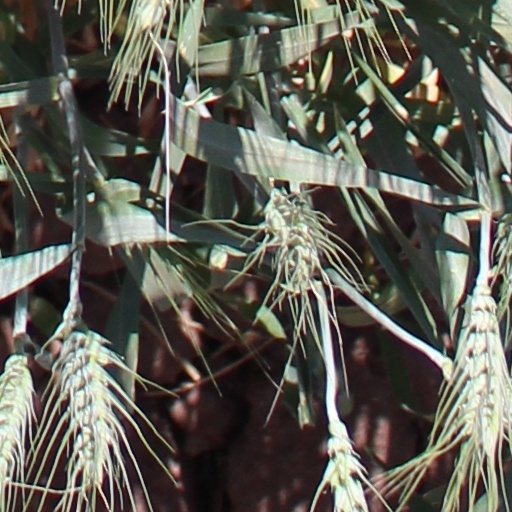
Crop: wheat